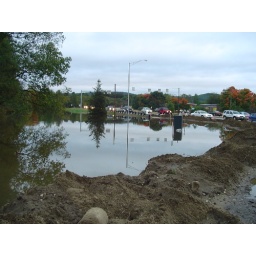
new lake by the highway